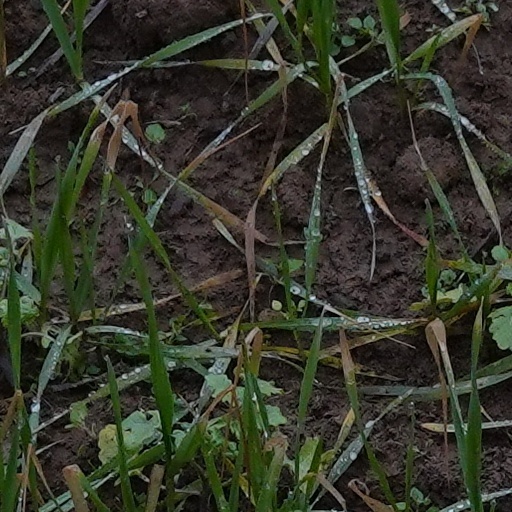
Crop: wheat